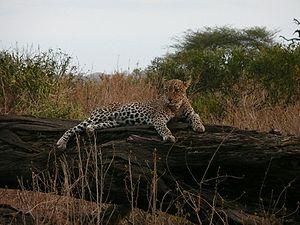
Leopard, réserve de Samburu (Kenya).